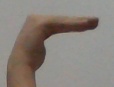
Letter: haa